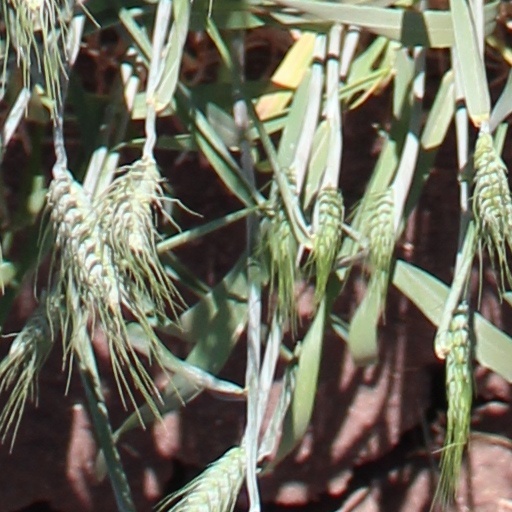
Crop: wheat